Yellow Claw (DJs)

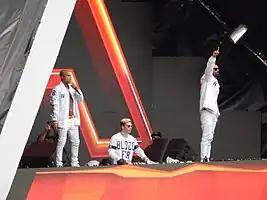
Yellow Claw at the Spring Awakening in 2015

Yellow Claw is a Dutch DJ and record production duo from Amsterdam consisting of Jim Taihuttu, based in Bali, and Nils Rondhuis, based in Amsterdam. The duo's music is a mix of a wide range of genres and often incorporates elements from trap, hip hop, dubstep, hardstyle and moombahton.